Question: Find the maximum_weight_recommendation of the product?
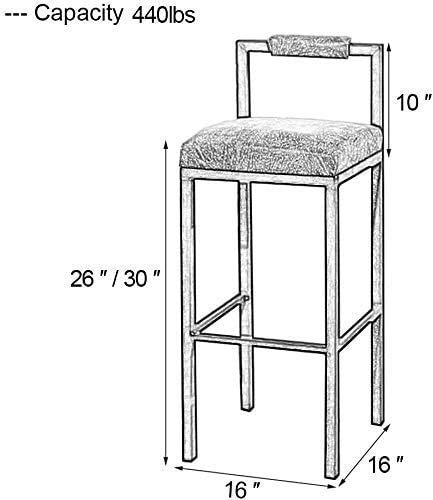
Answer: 440 pound